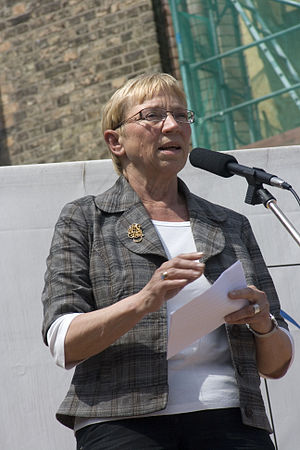
Anke Spoorendonk
1460-ri-107-Anke Spoorendonk SSW.jpg
Anke Spoorendonk har været Slesvig-Holstens justits-, kultur- og europaminister og viceministerpræsident fra 2012 til 2017. Hun har tidligere været gruppeformand for SSW-gruppen i landdagen i Kiel.